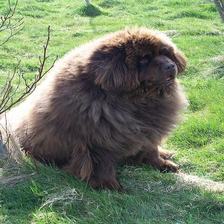
Species: dog
Breed: newfoundland